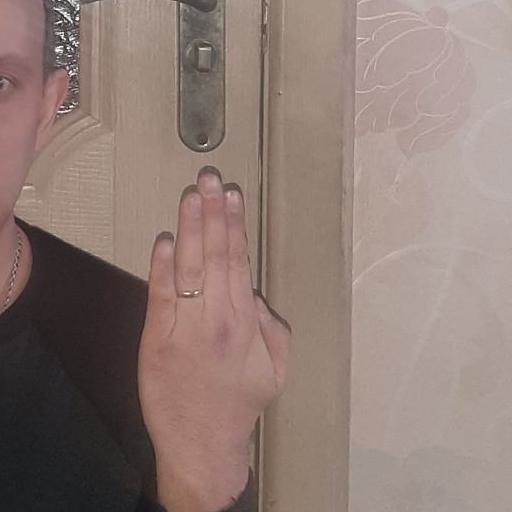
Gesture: stop_inverted